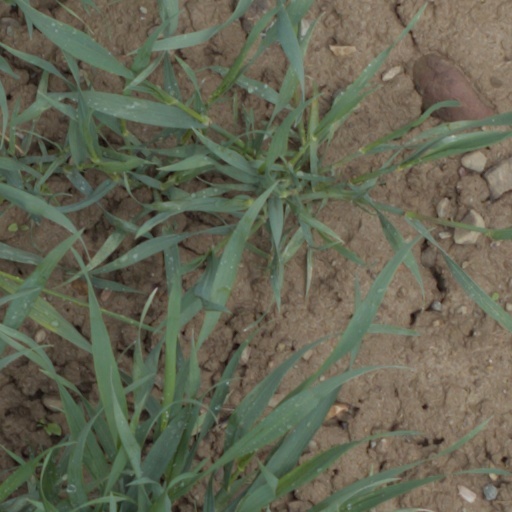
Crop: wheat